Kriti Sanon

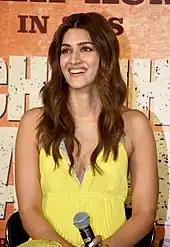
Sanon at a press conference for "Bachchhan Paandey" in 2022

Sanon's next release, the comedy "Hum Do Hamare Do" (2021) opposite Rajkummar Rao, premiered on Disney+ Hotstar. Saibal Chatterjee found hers to be "the most noteworthy performance in [the] unfunny caper". Her first release in 2022 came with the action comedy "Bachchhan Paandey", which marked her second collaboration with Akshay Kumar. Adapted from the 2014 Tamil film "Jigarthanda", Sanon played a part originally portrayed by a male actor. The film was unable to recoup its investment. Sanon starred with Varun Dhawan in "Bhediya", the third instalment in Dinesh Vijan's horror-comedy universe. It was shot over a span of two months in various locations of Arunachal Pradesh. Sonal Dedhia of "News18" noted how much she stood out in the film despite her limited screen time.